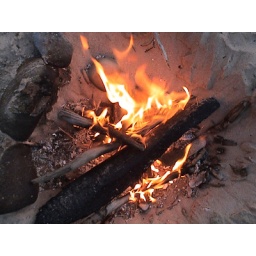
Nothing beats driftwood dogs over a roaring beach fire.